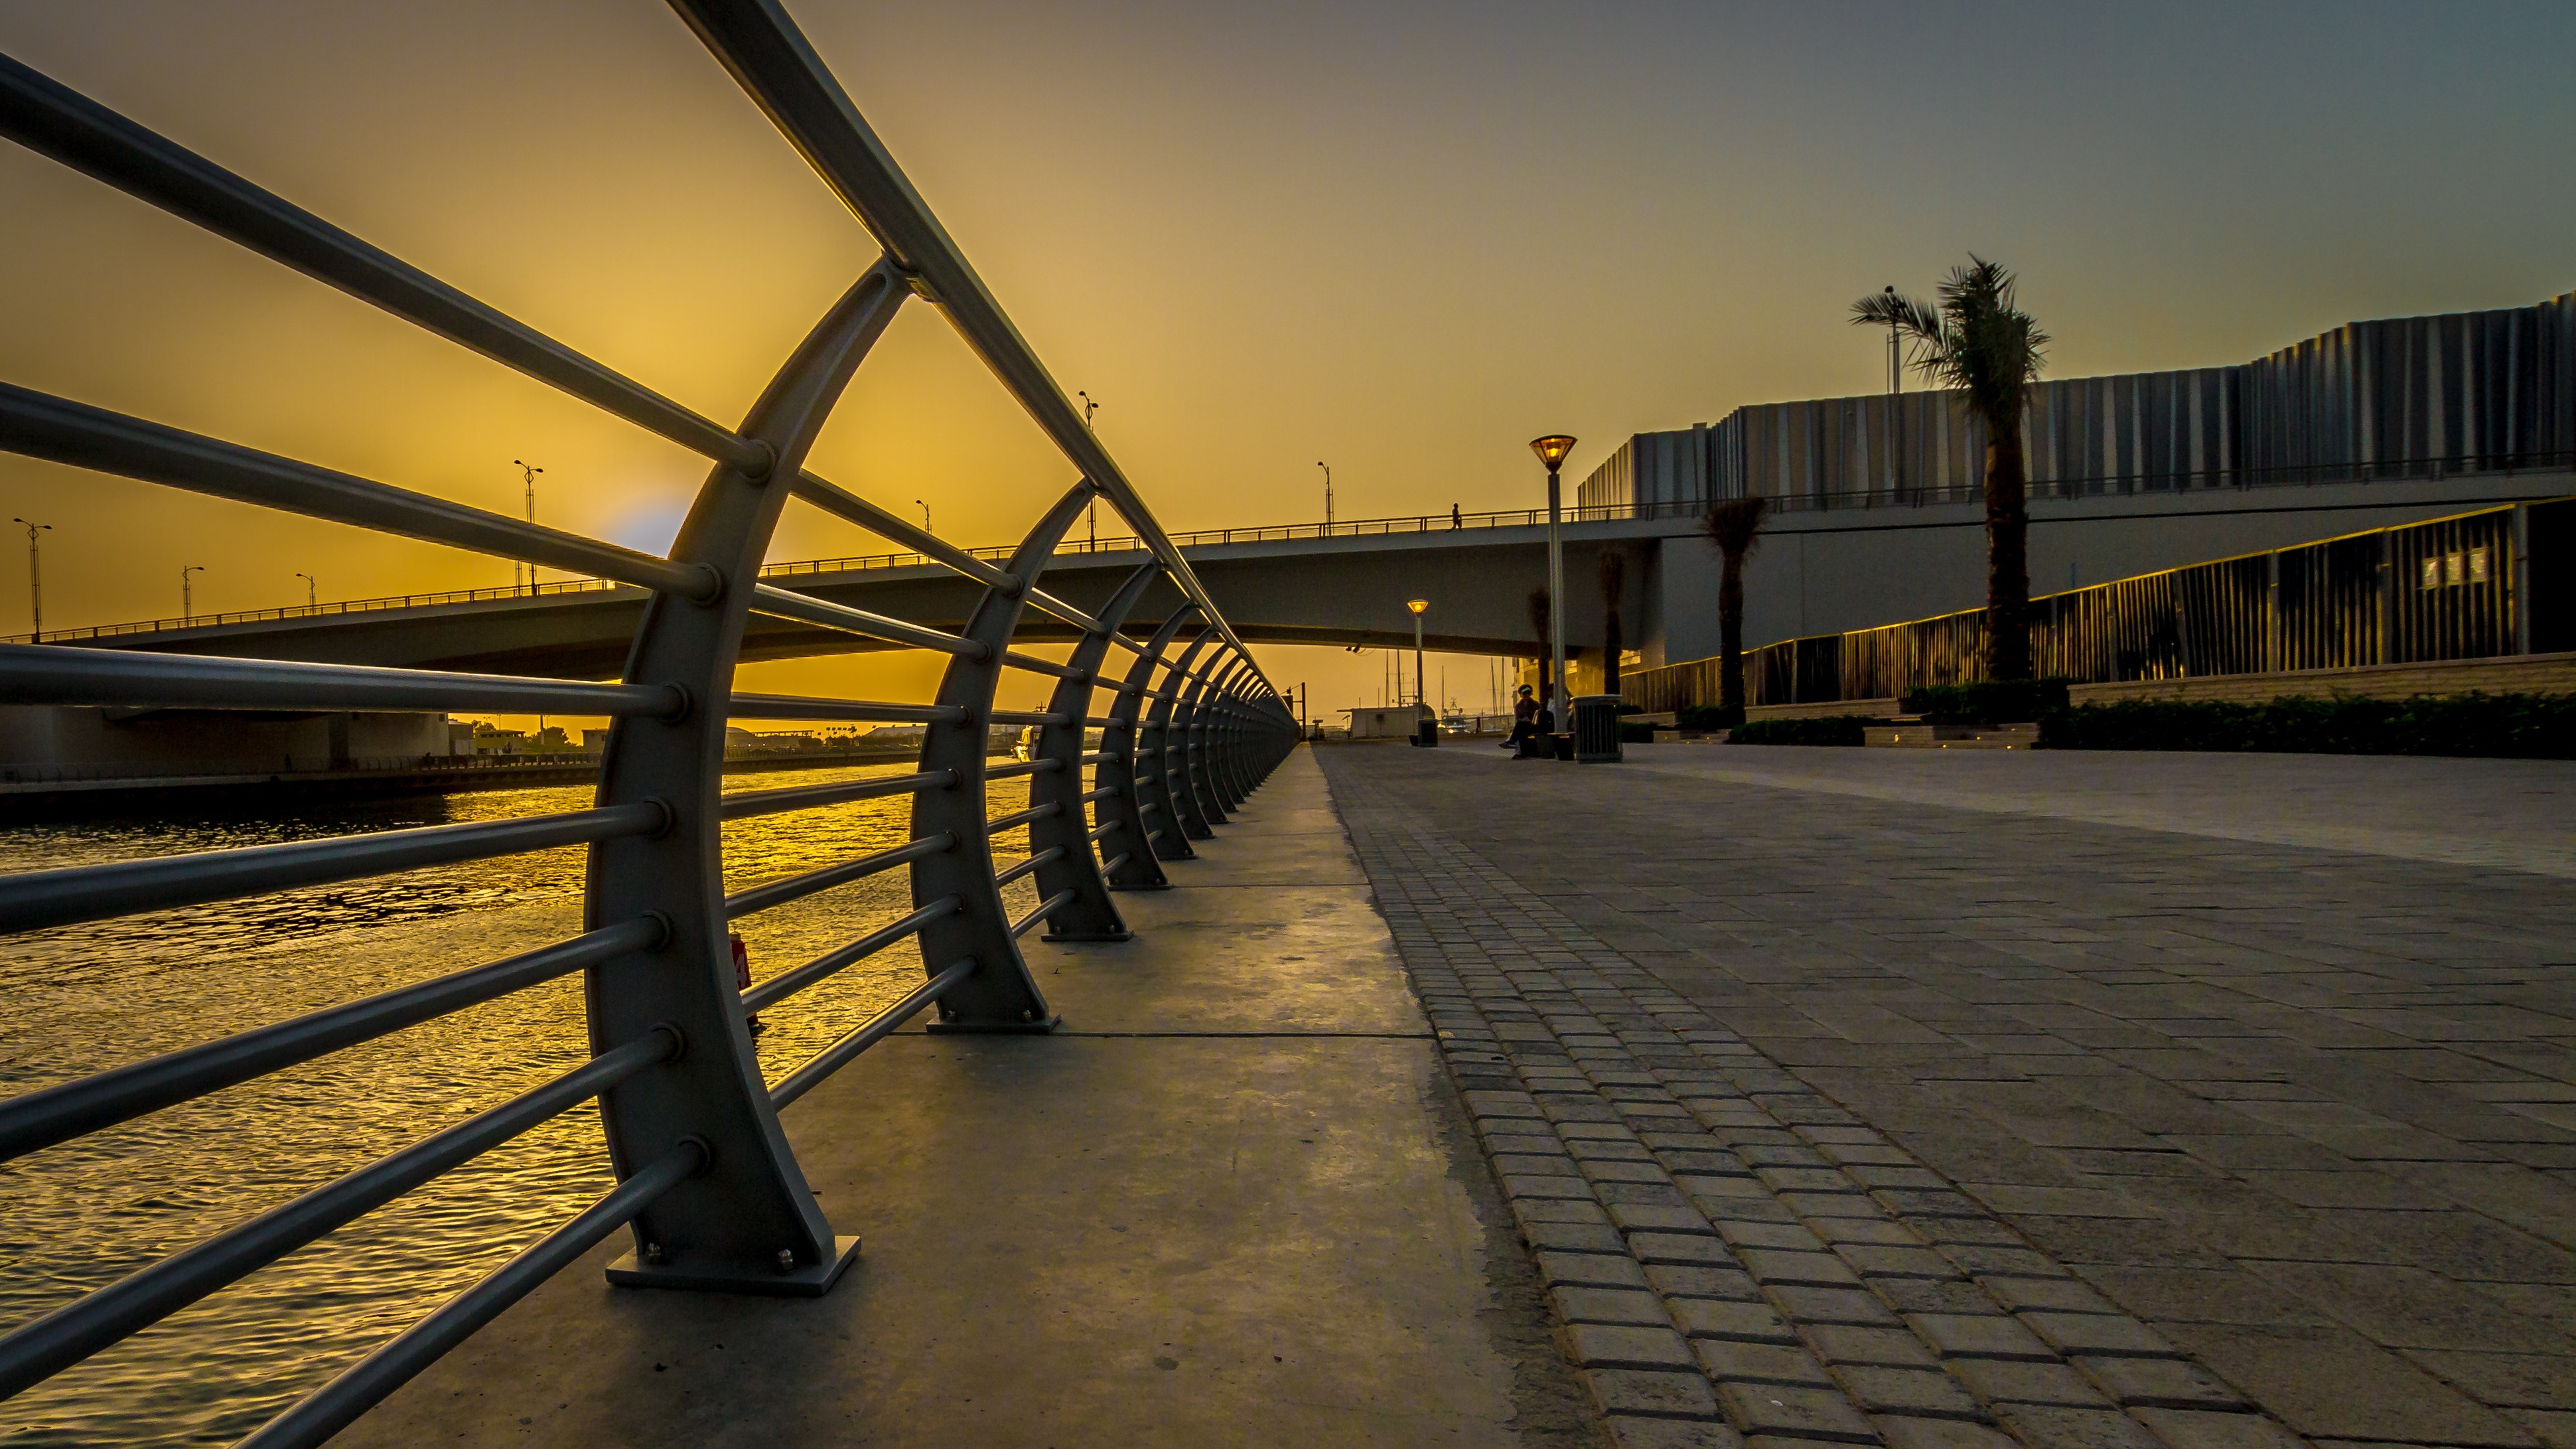
light, track, sunset, night, transport, evening, public transport, urban area